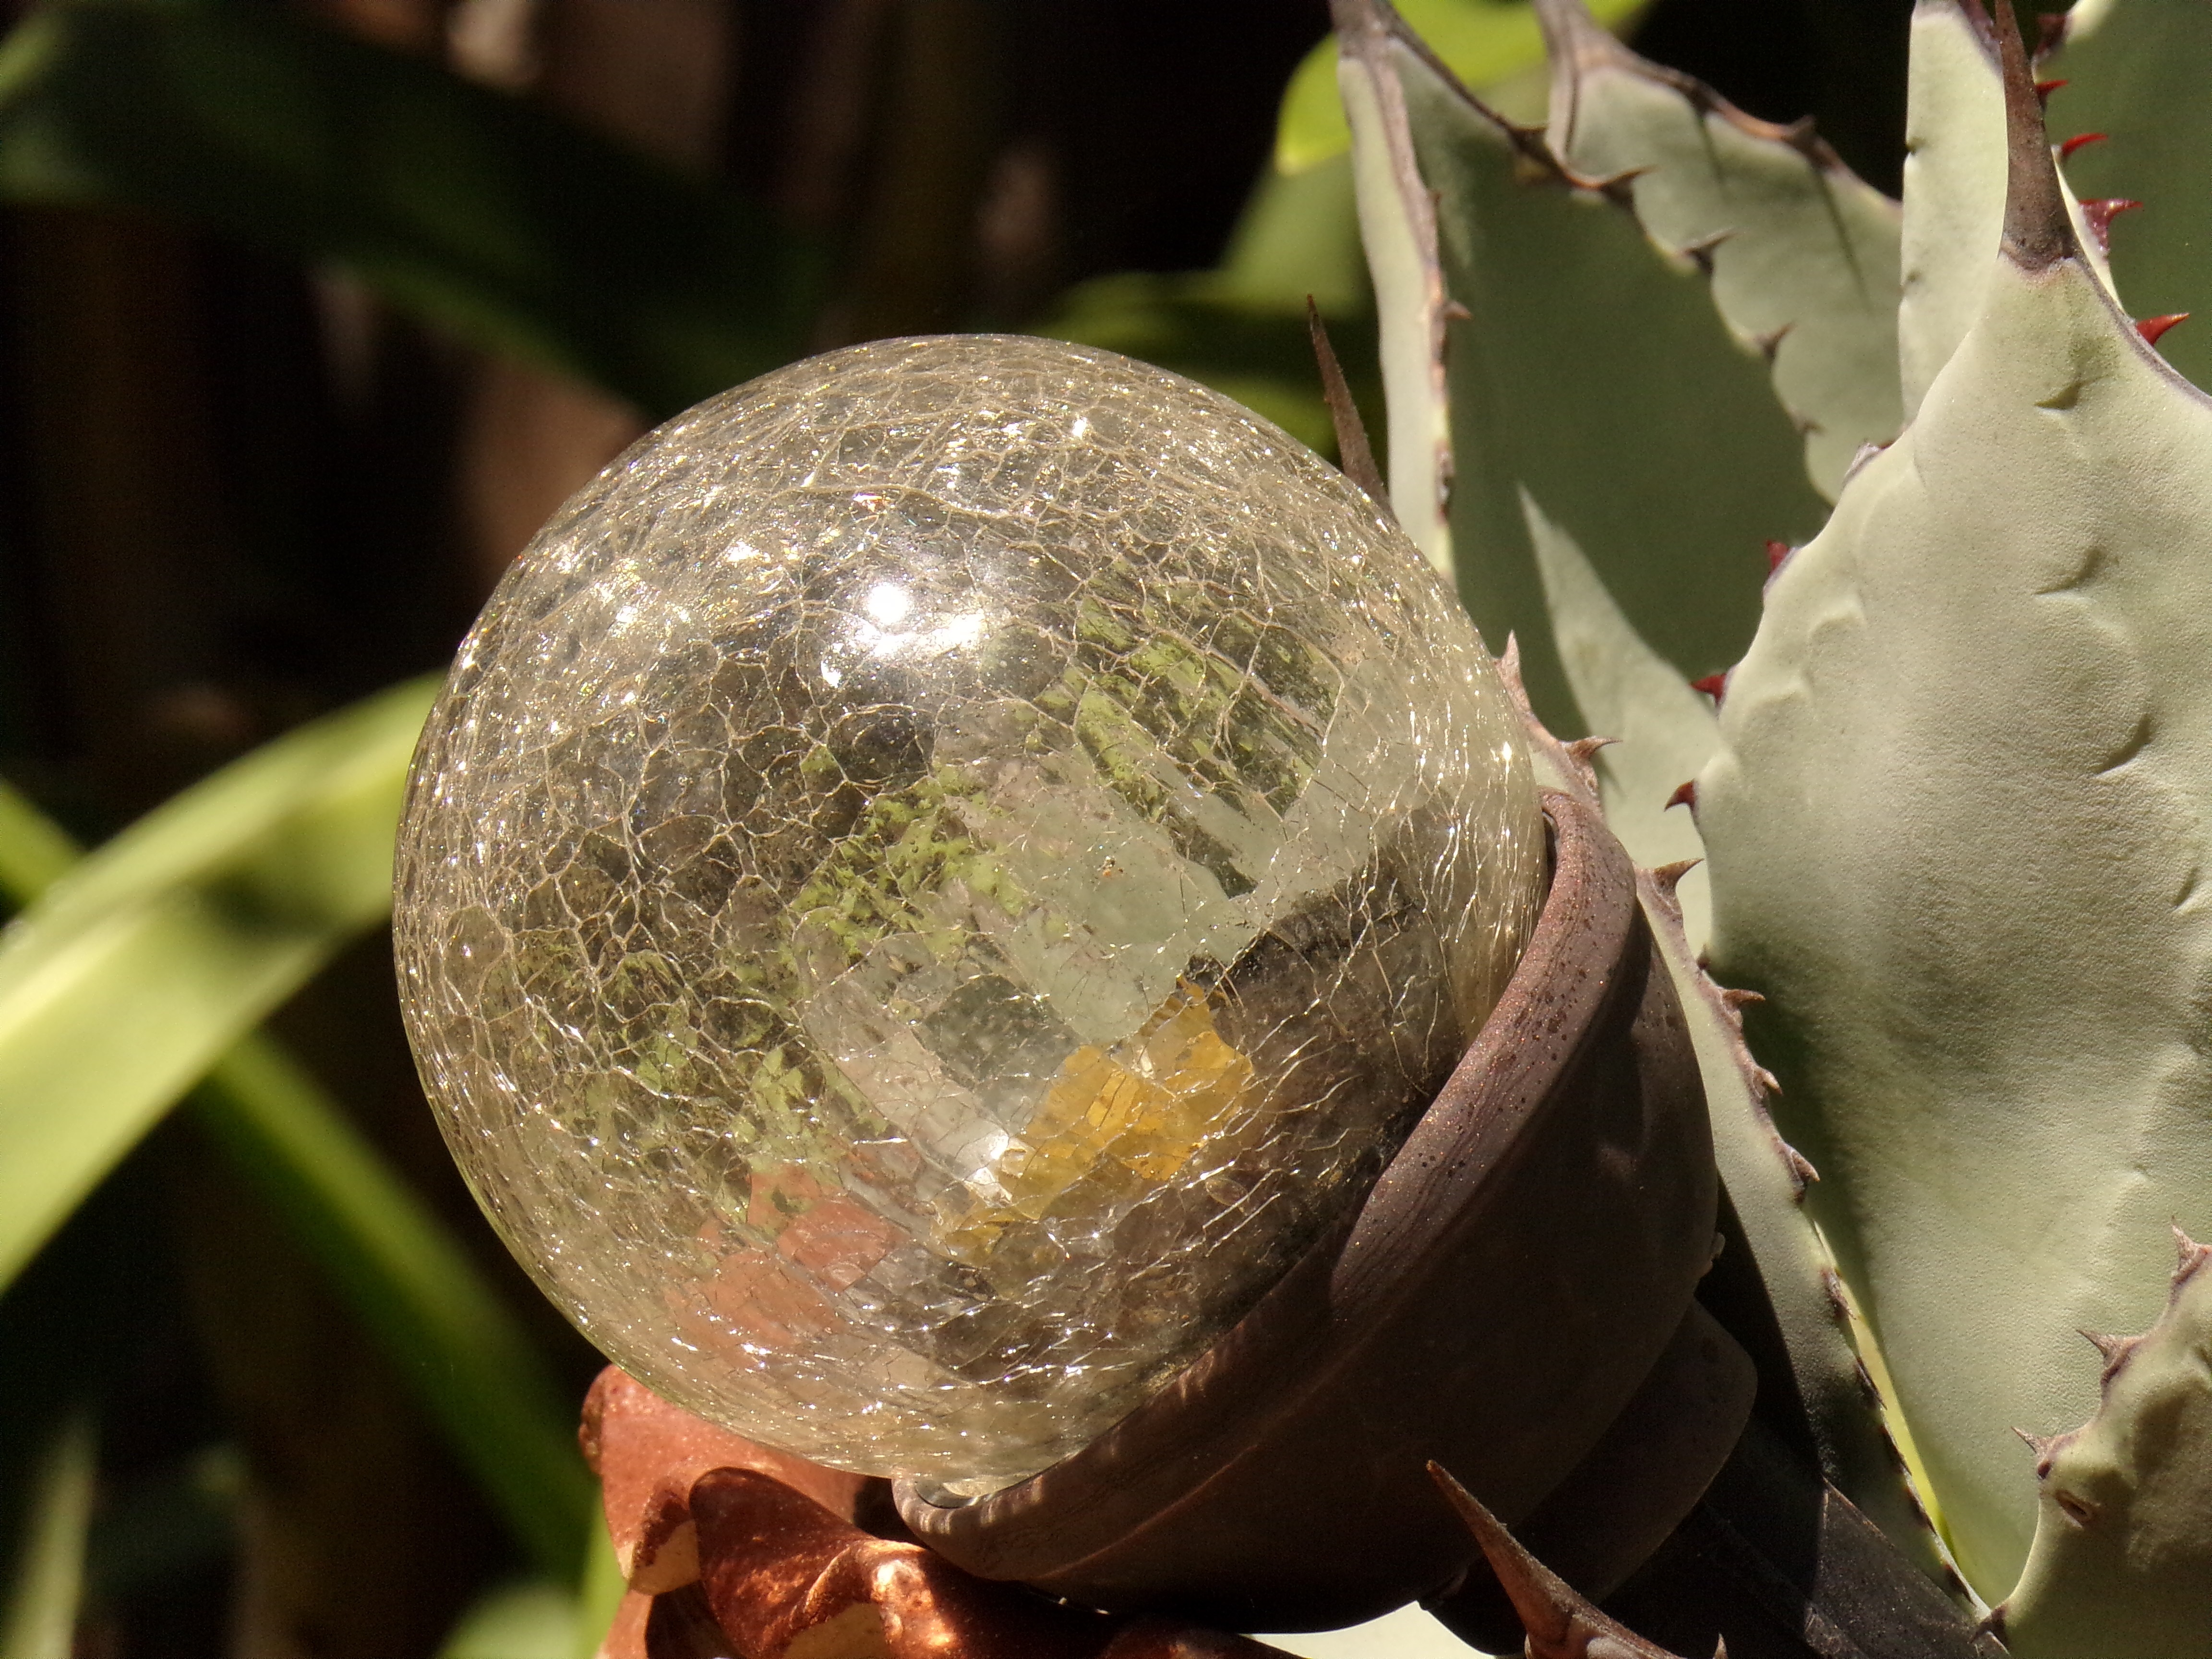
tree, nature, plant, leaf, flower, perspective, environment, food, produce, botany, flora, globe, ecology, close up, science, earth, orb, macro photography, flowering plant, land plant